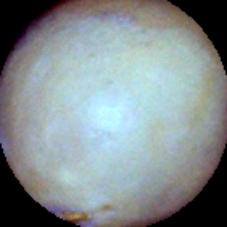
Label: Intact